Ritual of the Calling of an Engineer

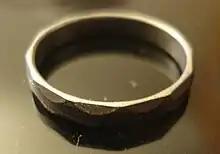
Iron Rings are presented to those who have undergone the ritual.

The Iron Ring may be made from either iron or stainless steel. Presently, only Camp One of the Corporation in Toronto continues to confer rings made from iron; stainless steel rings are conferred at all other locations across Canada. The Iron Ring does not certify a person as a Professional Engineer, which requires registration with a relevant professional organisation followed by examination and practical experience.